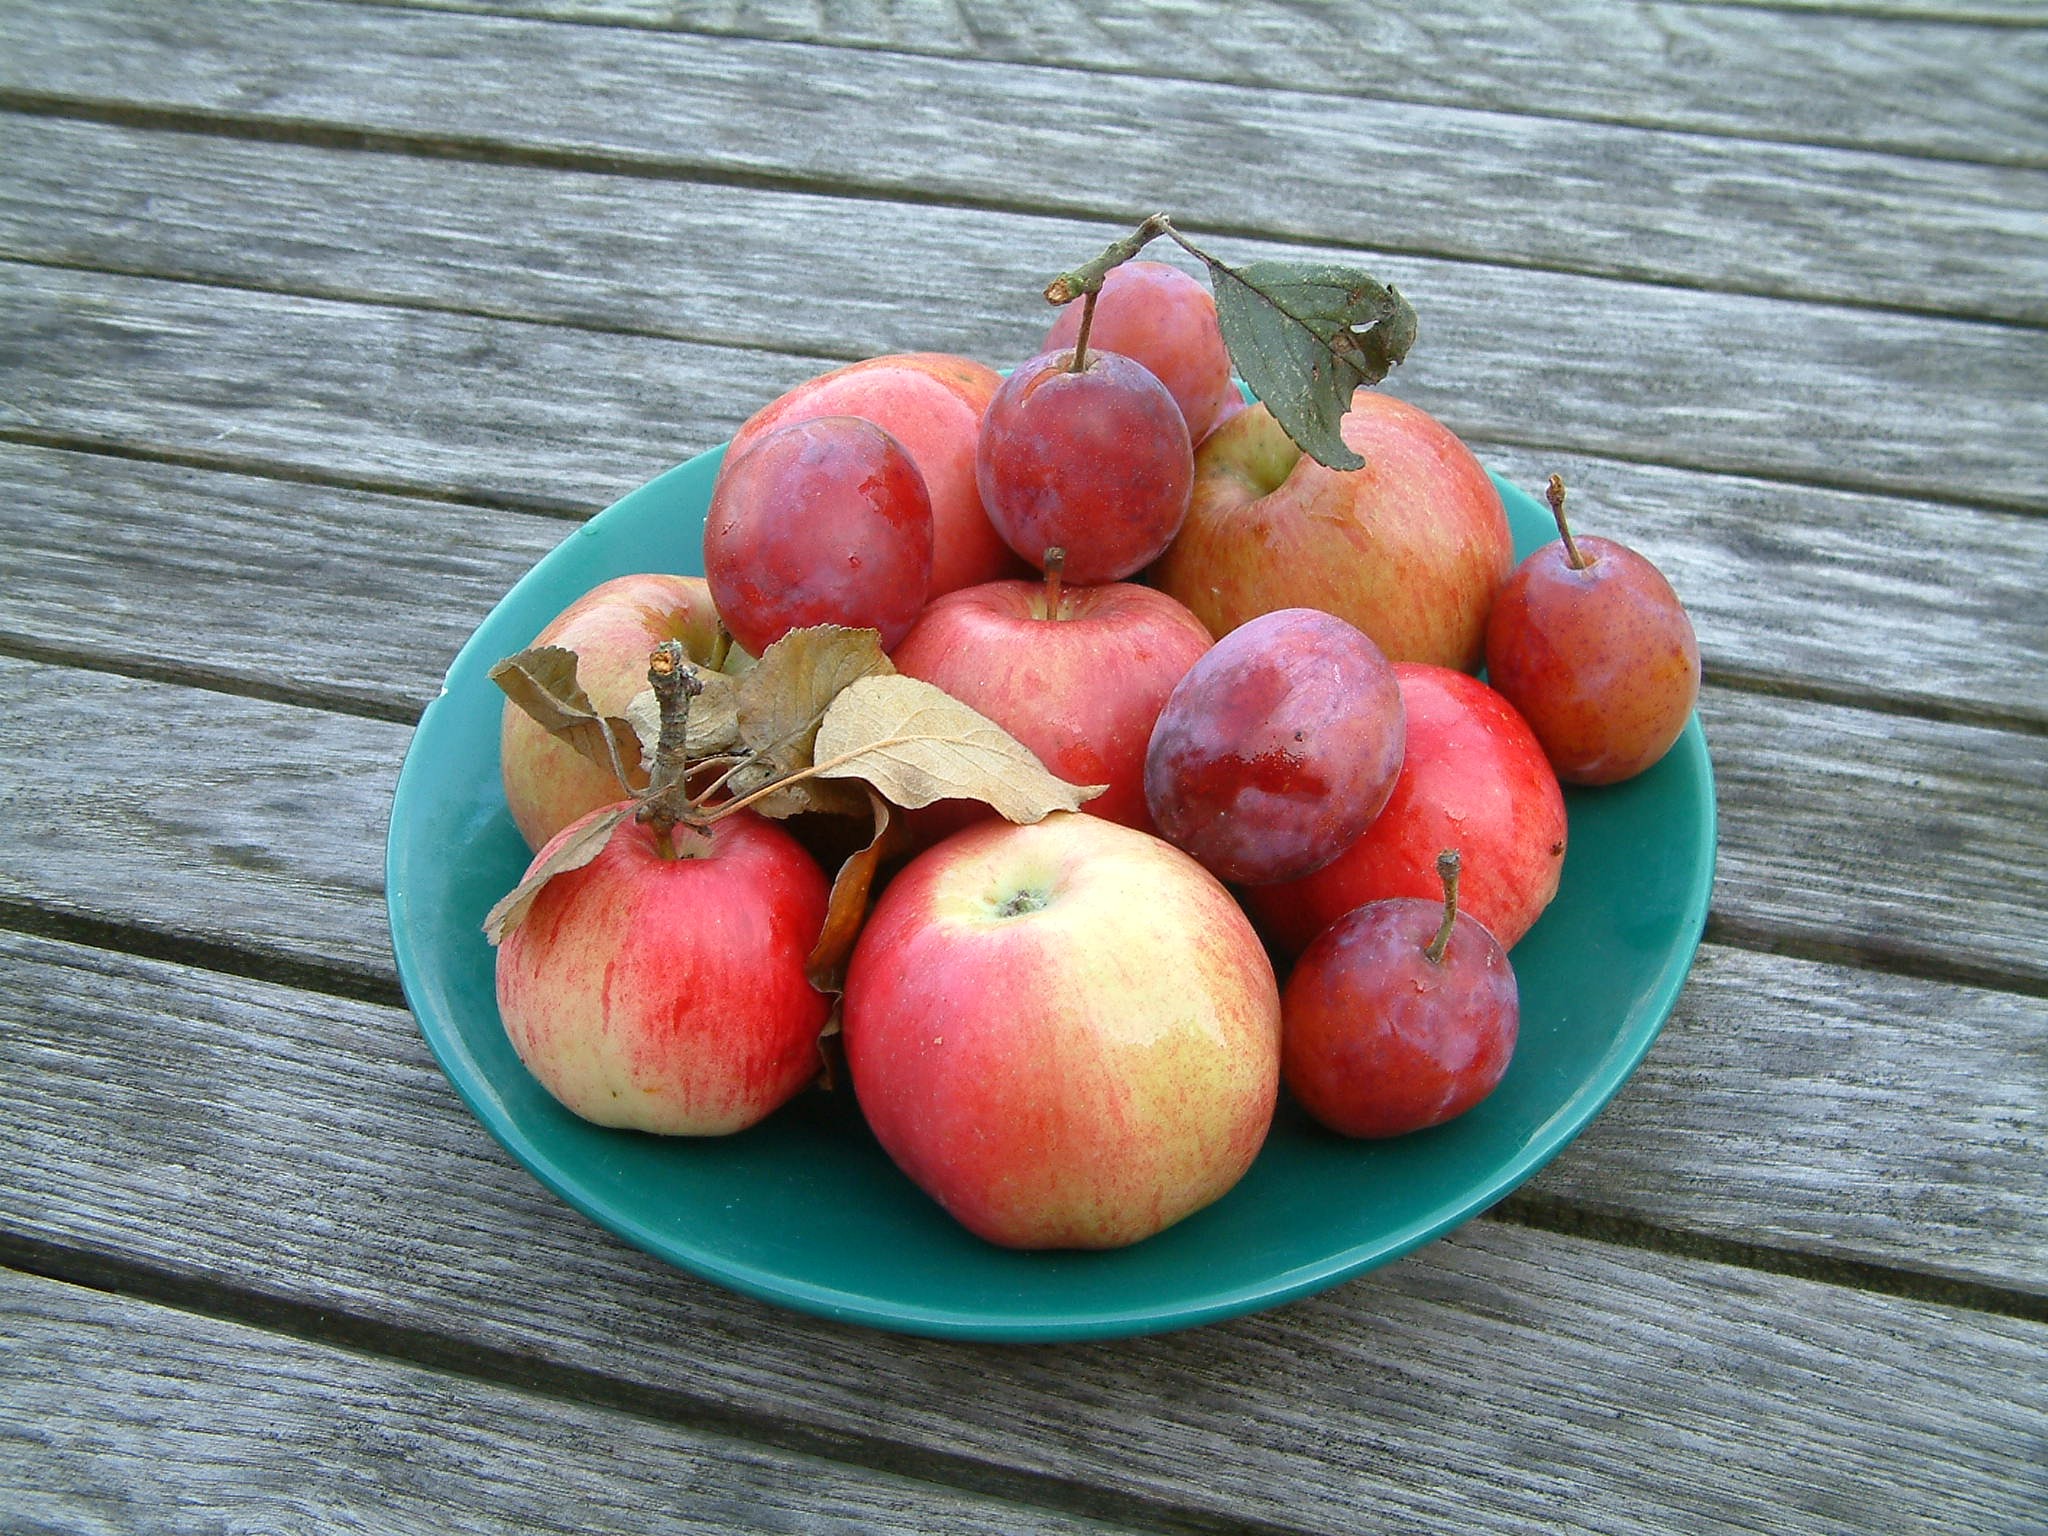
apple, plant, fruit, food, produce, plums, flowering plant, rose family, land plant